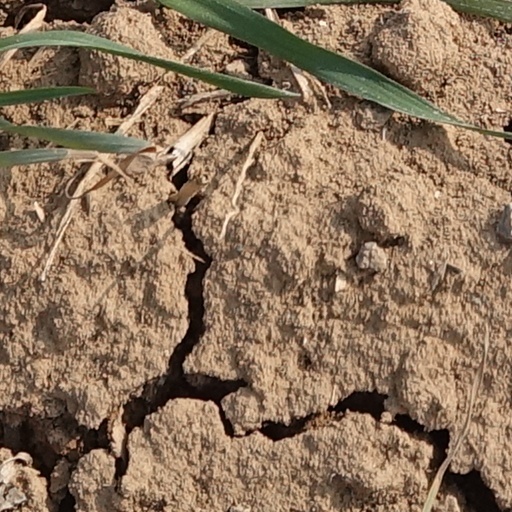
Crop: wheat